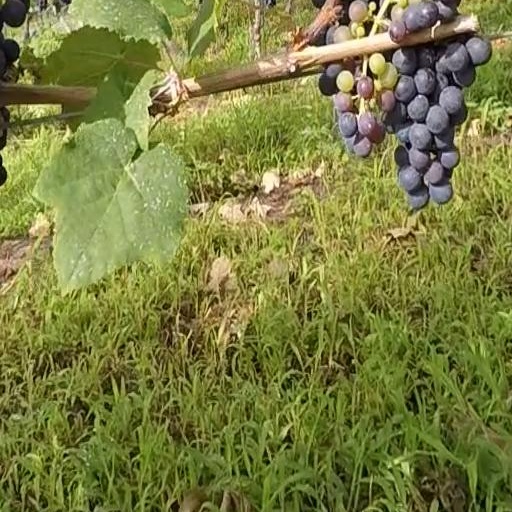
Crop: grape